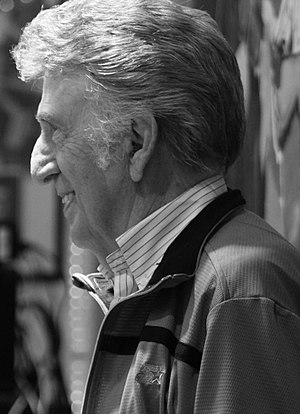
D.J. Fontana
Dominic Joseph Fontana, kendt som D.J. Fontana eller blot D.J., var en amerikansk trommeslager. Han er bedst kendt som Elvis Presleys trommeslager igennem 14 år. Han medvirkede på over 460 RCA-indspilninger med Elvis.